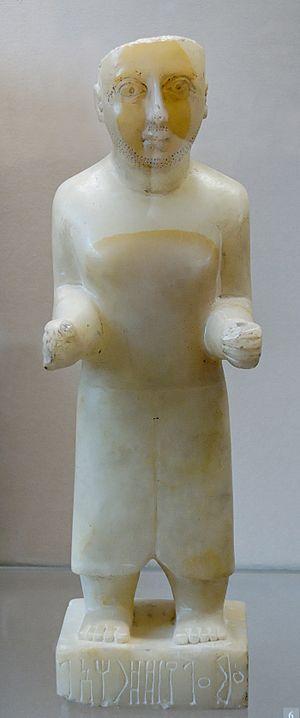
Statue funéraire qtabanite de 'Amma'alay du clan Dharah'il. Albâtre, Ier siècle av. J.-C., Hayd ibn Aqil, Yémen.